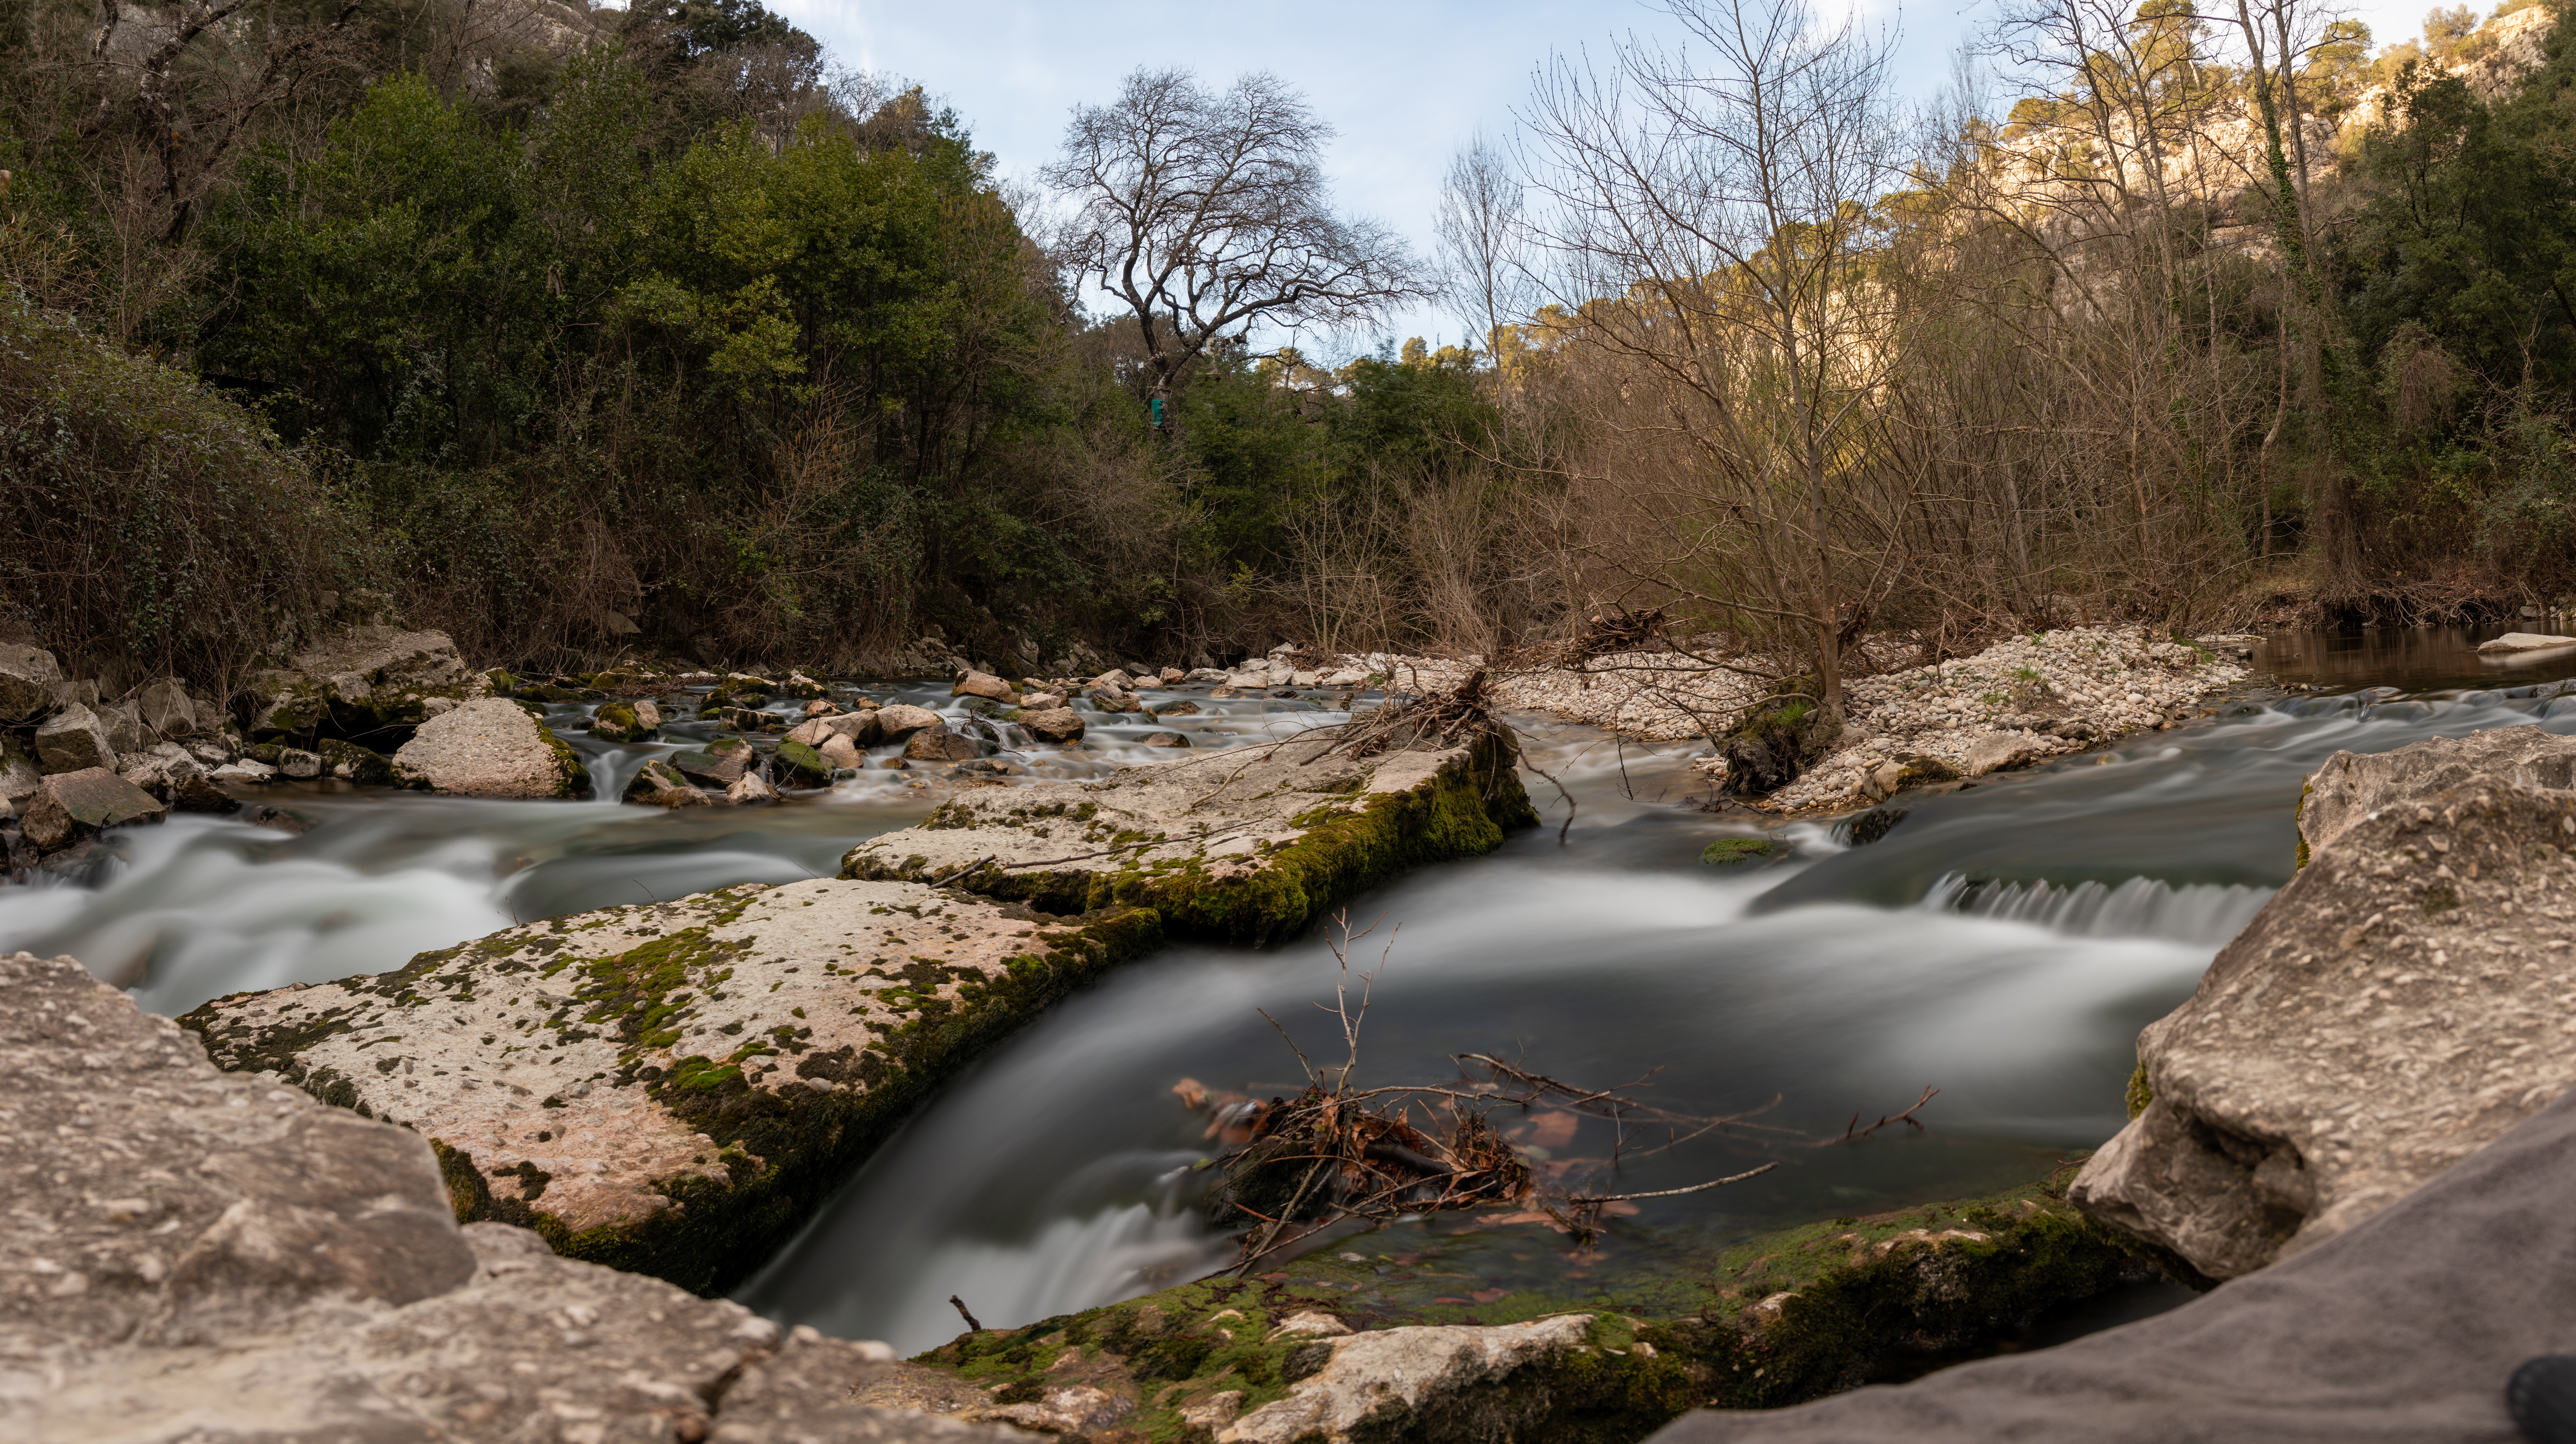
natural, body of water, water resources, nature, water, river, natural landscape, watercourse, stream, riparian zone, mountain river, stream bed, creek, wilderness, arroyo, rock, nature reserve, rapid, waterway, bank, fluvial landforms of streams, biome, tree, tributary, waterfall, state park, riparian forest, Drainage basin, landscape, water feature, national park, geological phenomenon, forest, mineral spring, ravine, boulder, valley